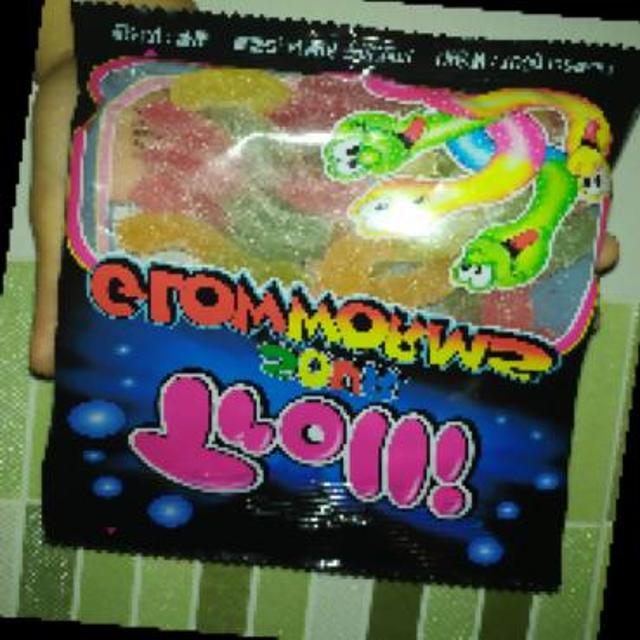
Label: plastics